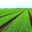
Label: plain